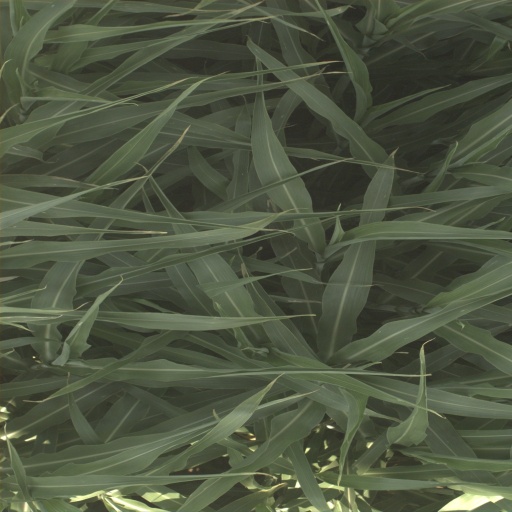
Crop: sorghum